John Woodward (naturalist)

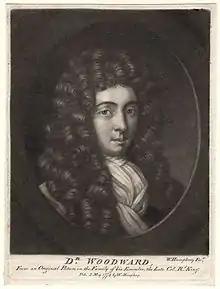
John Woodward

John Woodward (1 May 1665 – 25 April 1728) was an English naturalist, antiquarian and geologist, and founder by bequest of the Woodwardian Professorship of Geology at the University of Cambridge. Though a leading supporter of observation and experiment in what we now call science, few of his theories have survived.